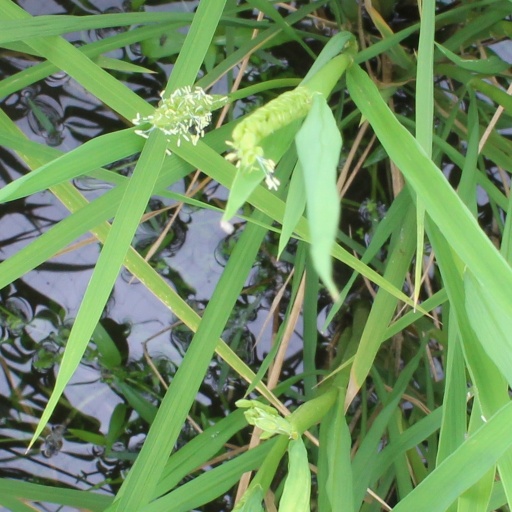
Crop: rice